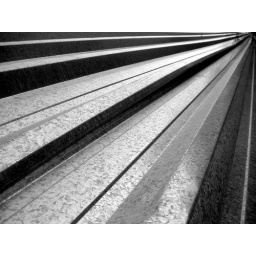
A wall of zinc near my house